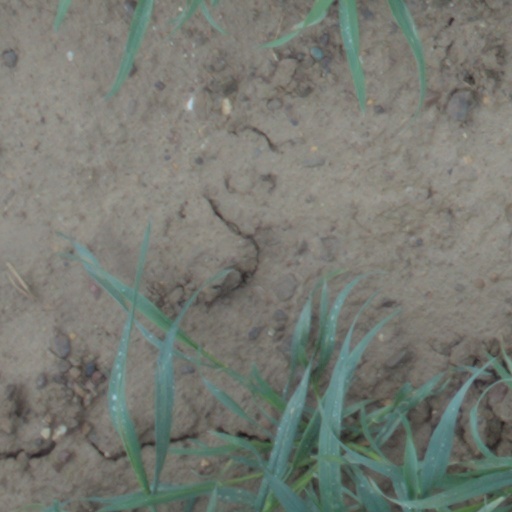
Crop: wheat